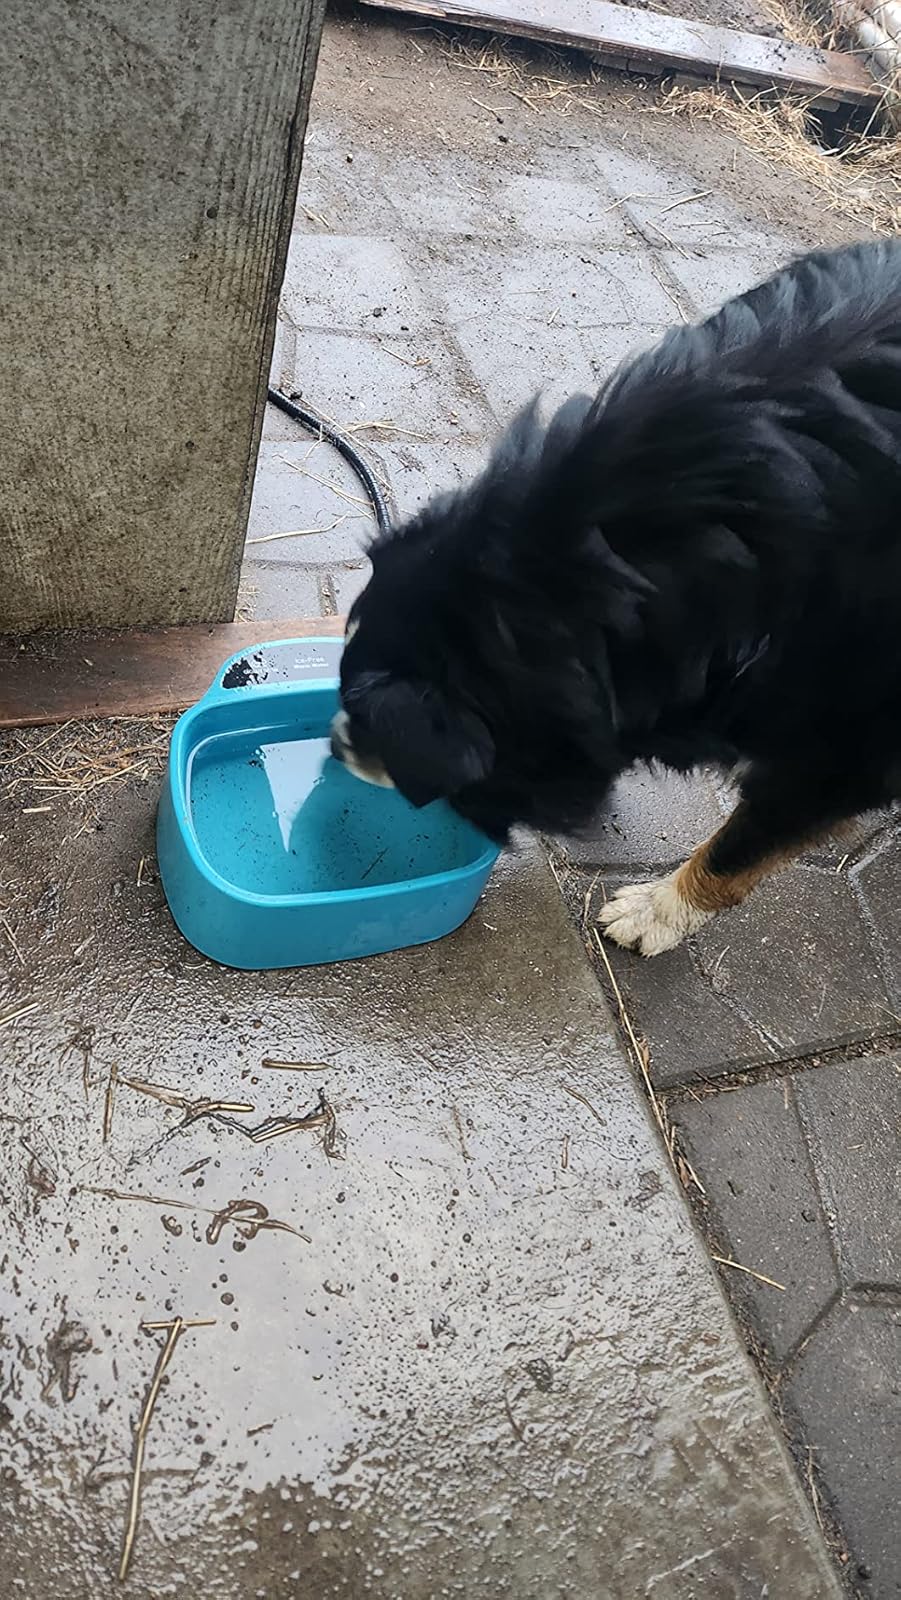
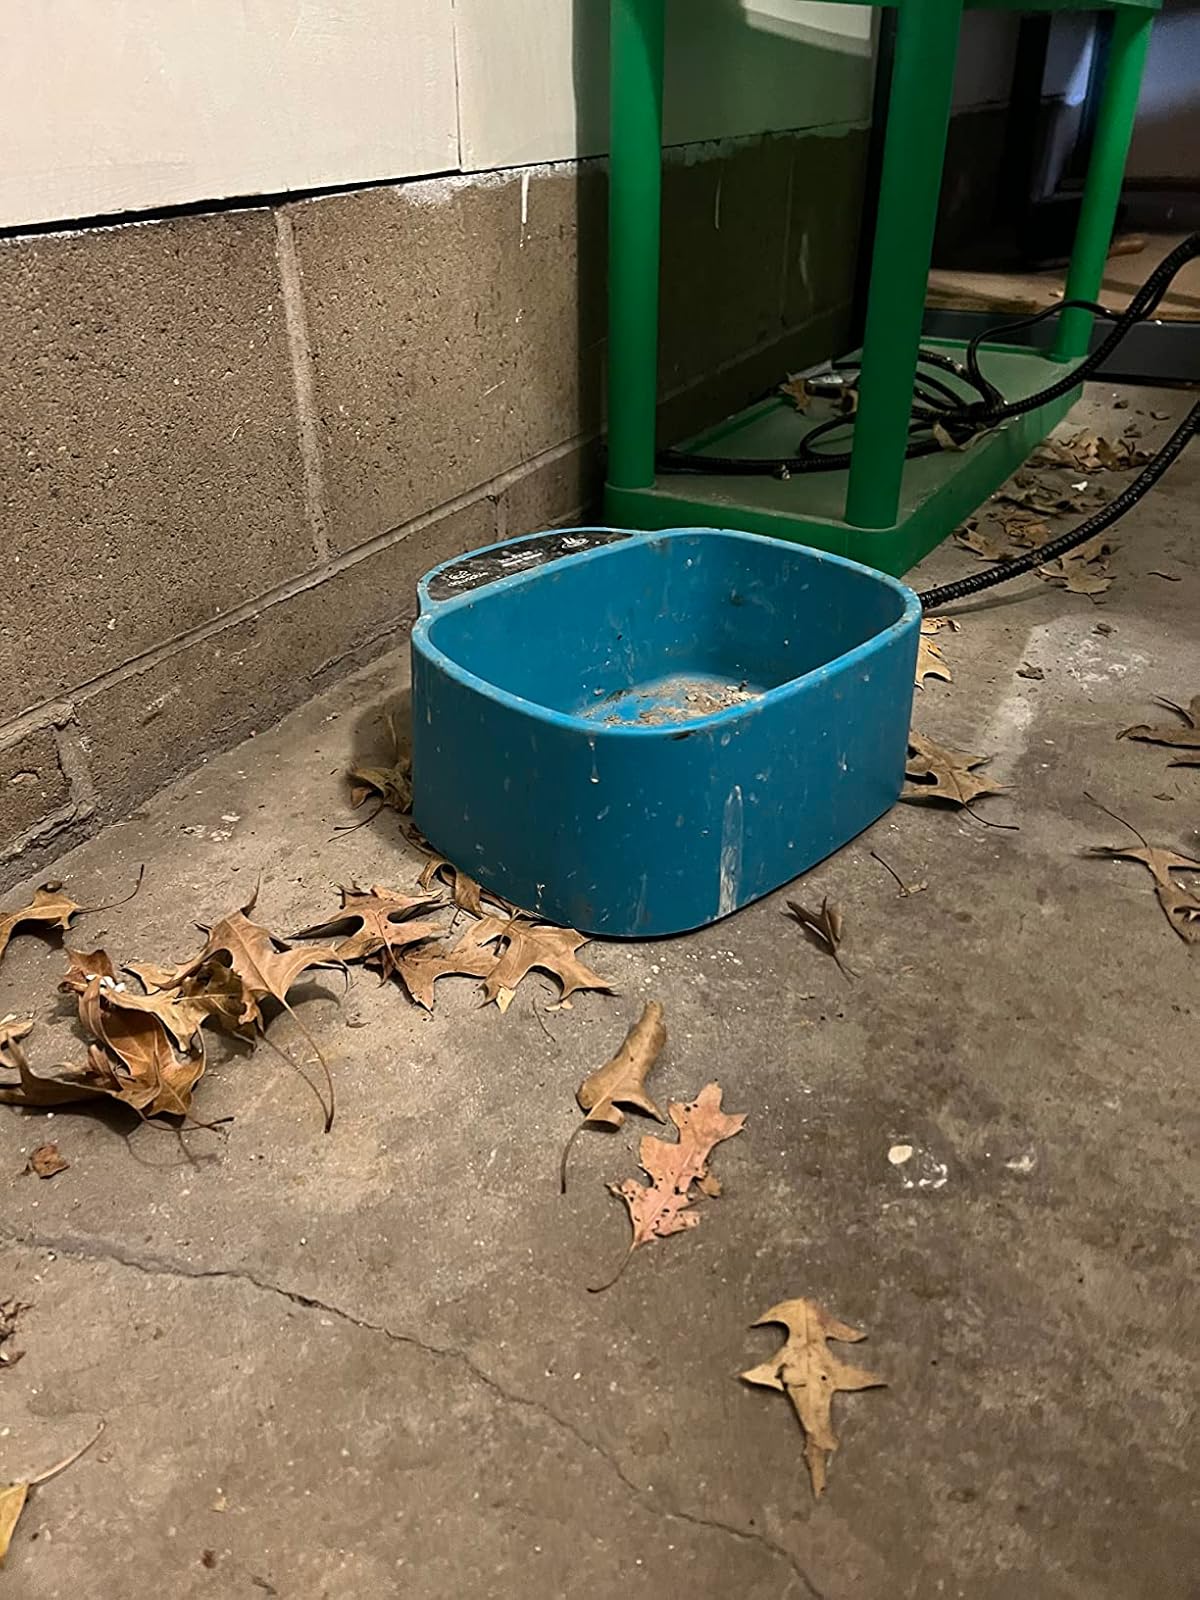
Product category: items_bowl
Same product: yes